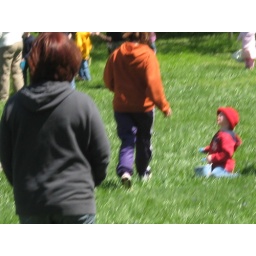
Egg hunt, Aidan in the red hat, Angelique in the orange ensemble